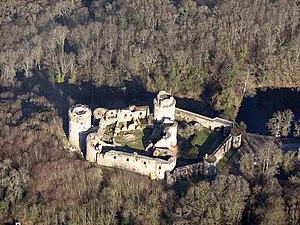
La Maison de Coëtmen-Penthièvre est une famille de haute noblesse de Bretagne, issue en ligne directe des comtes de Rennes, et éteinte dans la maison de Rougé au milieu du XVIIIᵉ siècle.
Tonquédec [tɔ̃kedɛk] est une commune française située dans le département des Côtes-d'Armor, en région Bretagne.
Le château de Tonquédec est situé sur la commune du même nom, en Bretagne.
La liste des châteaux des Côtes-d'Armor recense de manière non exhaustive les châteaux, maisons fortes, mottes castrales, situés dans le département français des Côtes-d'Armor. Il est fait état des inscriptions et classements au titre des monuments historiques.